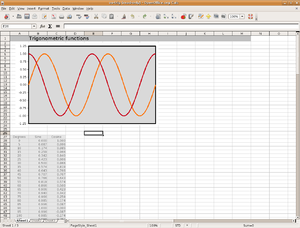
Calc est le tableur appartenant aux suites bureautiques libres LibreOffice et Apache OpenOffice.